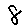
Label: 8